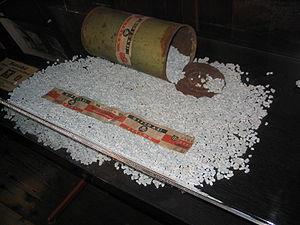
Annie Lacroix-Riz est une historienne et militante politique française.